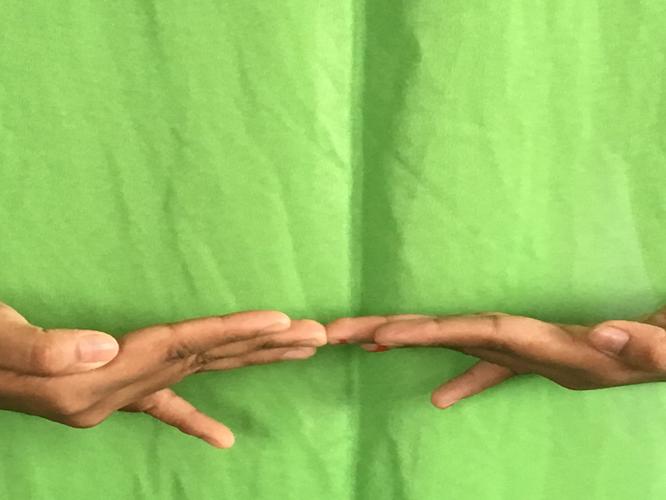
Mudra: Khatva
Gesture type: double_hand